Highway 11 (Thailand)

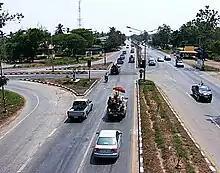
Khung Taphao, Uttaradit Intersection

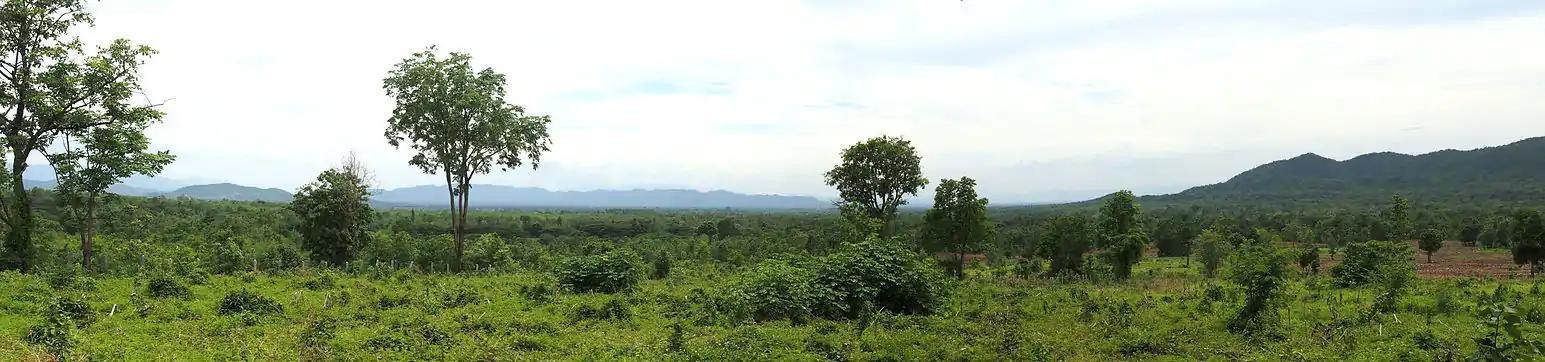
The Mae Tha valley in Lampang Province, west of Route 11. The mountains are part of the Phi Pan Nam Range

Considered as an alternative road for Route 1 to the North of Thailand. It begins in Amphoe In Buri, in Singburi Province, at the junction of Thailand Route 32 (National Road 32), and then runs north through Nakhon Sawan Province, Phichit Province, and Phitsanulok Province where, for approximately 10 kilometers, it merges with Highway 12. Next it passes through Uttaradit Province, Phrae Province, Lampang Province, Lamphun Province, and into Chiang Mai Province where, for the final 10 kilometers of the road, it is the so-called Superhighway, a bypass of the city of Chiang Mai. The Highway 11 ends at the intersection of the Superhighway with Huai Kaeo Road (National Road 1004), northwest of the old city of Chiang Mai. In 2019, the four-lane expansion between In Buri and Takhli began.